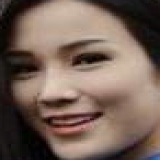
diễn viên Diệp Lâm Anh